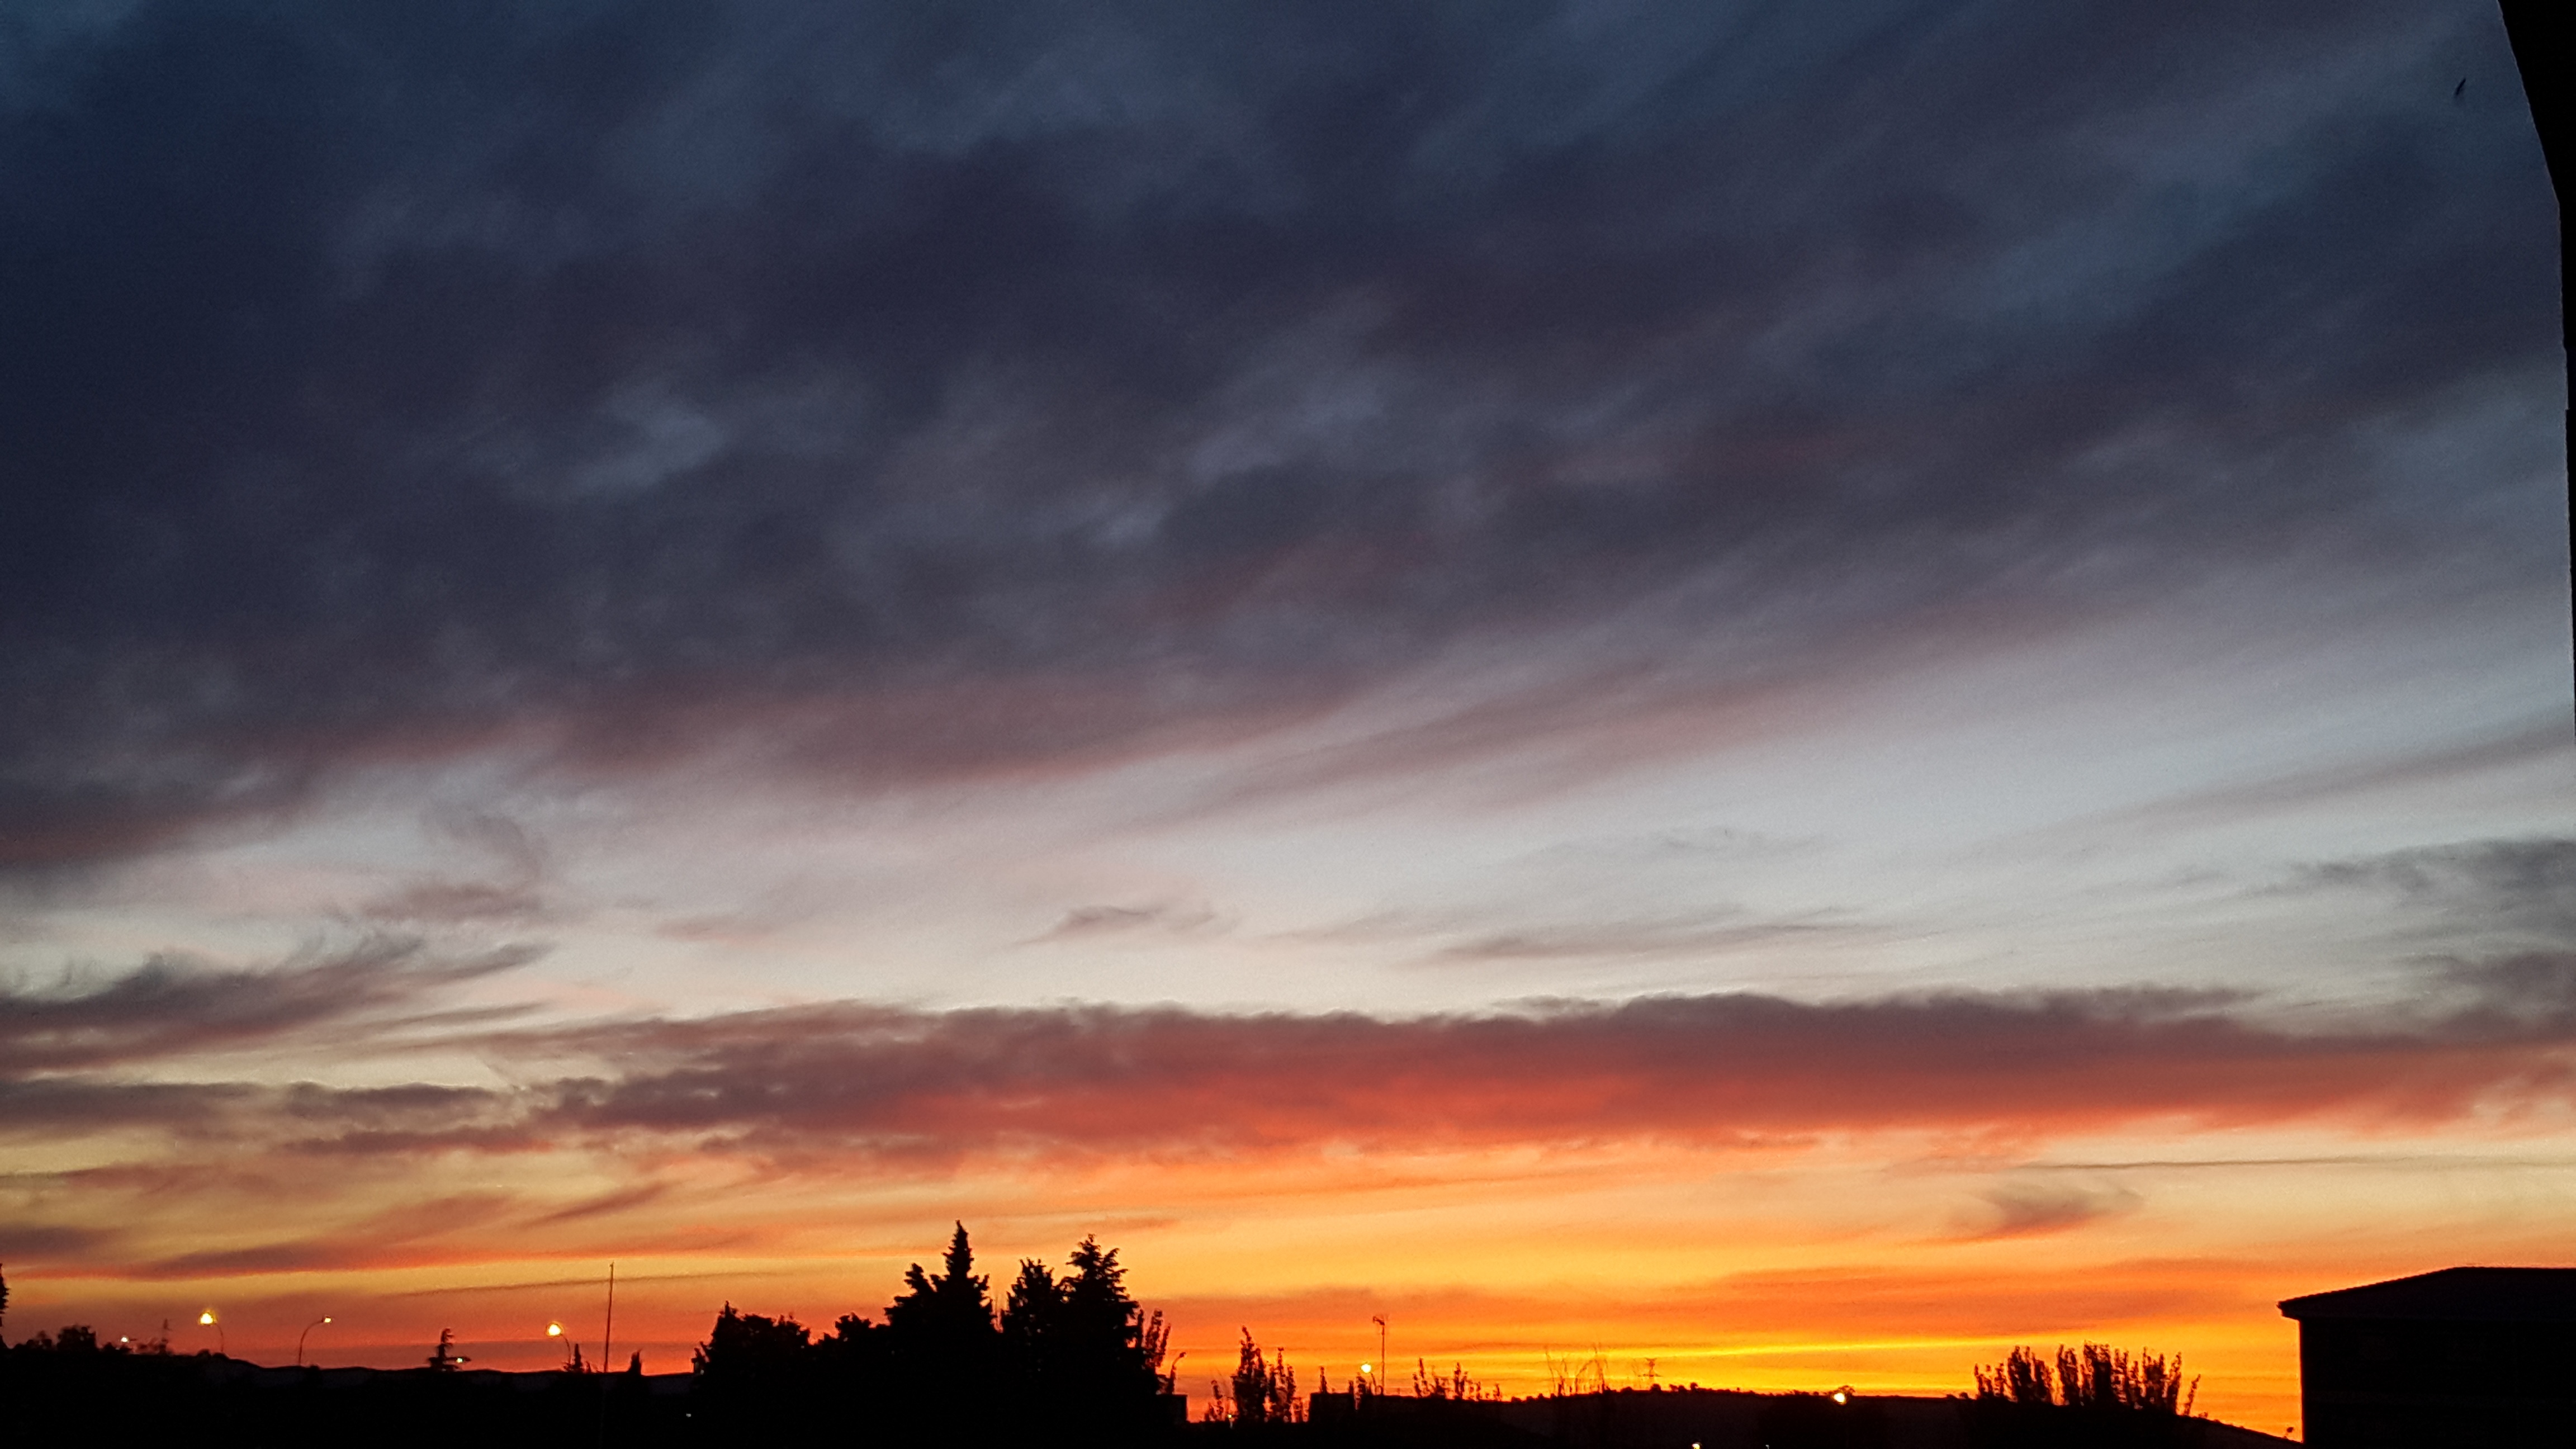
horizon, cloud, sky, sun, sunrise, sunset, sunlight, morning, dawn, atmosphere, dusk, evening, afterglow, meteorological phenomenon, red sky at morning